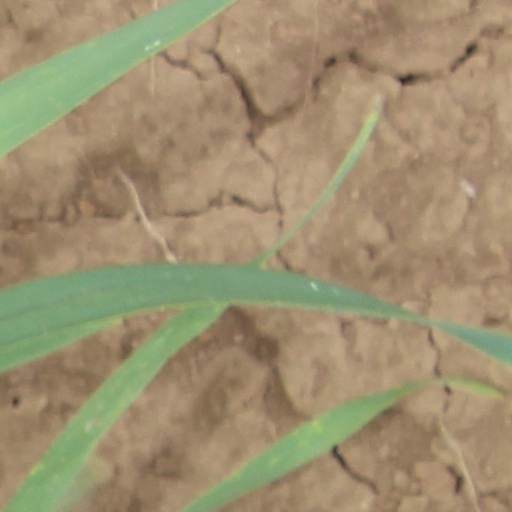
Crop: wheat